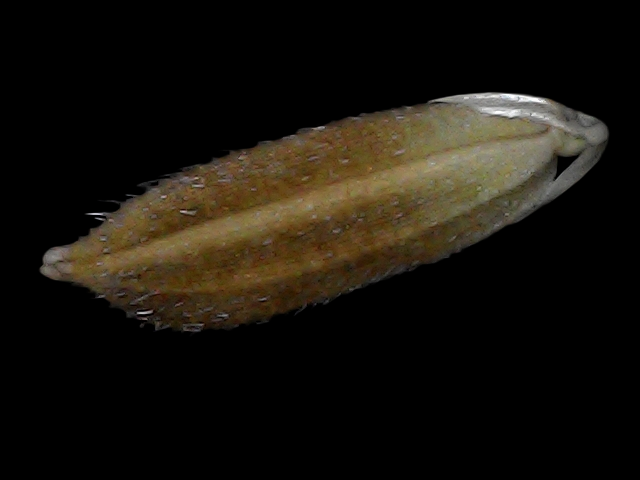
Rice variety: Bd56